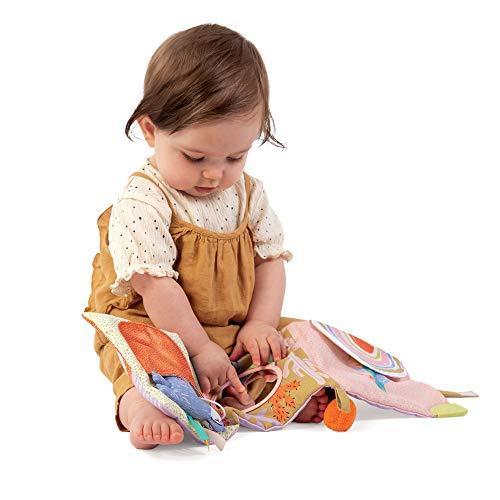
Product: Manhattan Toy Llama Themed Soft Baby Activity Book with Squeaker, Crinkle Paper and Baby-safe Mirror
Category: Toys & Games | Baby & Toddler Toys | Activity Play Centers
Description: Baby's first book features a tethered soft orange pom and colorful tactile fabrics related to llamas and the desert.
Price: $13.99
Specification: ProductDimensions:6.5x1.5x6.5inches|ItemWeight:2.24ounces|ShippingWeight:2.72ounces(Viewshippingratesandpolicies)|ASIN:B07V5CPQGB|Itemmodelnumber:218430|Manufacturerrecommendedage:0-3years